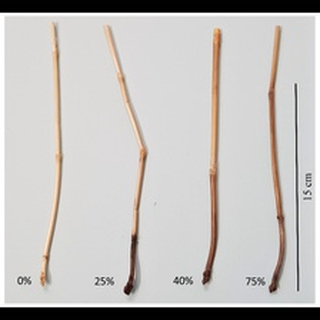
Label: wheat_common_root_rot